Maurycy Allerhand

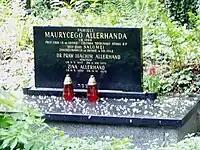
Cenotaph of the Allerhand Family, New Jewish Cemetery, Kraków

Their deaths are not documented, but after the war, Karol Koranyi made a reference to an eyewitness who survived the Camp and saw them being murdered in the same month by the Ukrainische Hilfspolizei. Their bodies were burned and the ashes scattered. Notably, Allerhand family sometimes appears in print incorrectly as victims of Belzec extermination camp. However, his son Joachim with wife Zina and his grandson Leszek who was 10 at the time, had survived the Holocaust. Decades later and only after the collapse of the Soviet empire - known for falsifying the wartime history of the city - his grandson Leszek published a 2003 book based on the memoirs of his grandfather written in 1941–1942, started by Allerhand soon after the German attack of Lwów and concluded in February 1942. His account of life in the ghetto, although not nearly as voluminous as Dobroszycki's "Chronicle of the Łódź Ghetto" provides invaluable insight into the lives of Polish Jews under the Nazi occupation of Lwów. It describes the 1941 pogroms perpetrated by Germans with the aide of local Ukrainians, but also, it includes a mention of his conversation with a former agitator installed at UoL by the Soviets, blaming the Poles for it. He was promptly corrected by Allerhand.